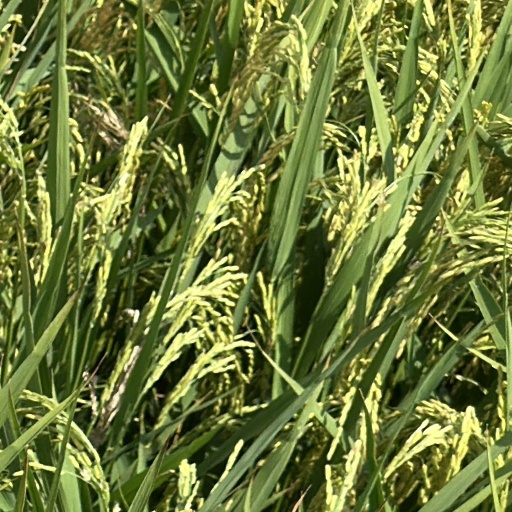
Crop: rice